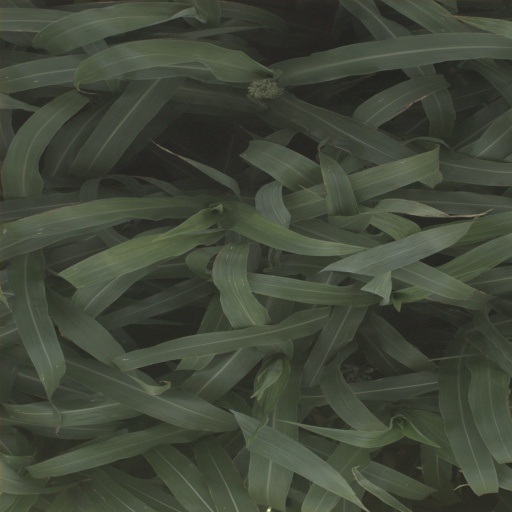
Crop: sorghum